Slater Koekkoek

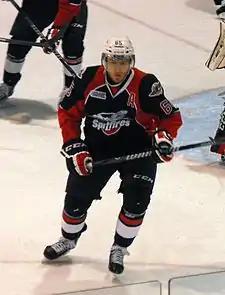
Koekkoek with the Windsor Spitfires in 2013

Koekkoek was selected 10th overall in the 2012 NHL Entry Draft by the Tampa Bay Lightning. He was signed by the Lightning to a three-year entry-level contract on March 20, 2013, and was assigned to the Canadian Hockey League the first 2 years. Koekkoek made his professional hockey debut on October 12, 2014, against the Hartford Wolf Pack. In 66 games with the Crunch, Koekkoek had five goals and 24 points to go along with 40 penalty minutes. Koekkoek led all Crunch defensemen in assists (19) and points (24). He also is tied for fifth among American Hockey League rookie defensemen in points.